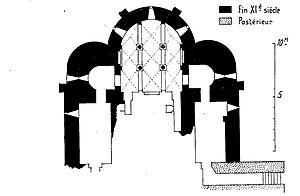
plan et datation de la crypte
L'église Saint-Martin de Plaimpied est une église, ancienne abbatiale, située dans la ville de Plaimpied-Givaudins, elle date du XIᵉ et XIIᵉ siècle, elle est réputée pour la qualité de la sculpture de ses chapiteaux.